Dead Man's Curve (song)

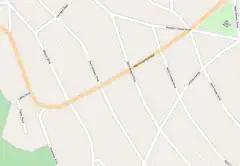
Overhead map view of Dead Man's Curve, an almost ninety-degree right turn traveling west on Sunset Boulevard just past North Whittier Drive near 9901 Sunset Blvd, Beverly Hills, CA 90210

Background vocals: Jan Berry, Brian Wilson, Gary Usher. Released: on Drag City LP, Liberty LST 7339, Jan and Dean